Shing Mun Country Park

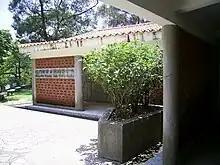
Shing Mun Country Park Visitor Centre.

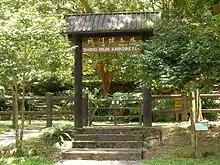
Entrance of Shing Mun Arboretum.

The Shing Mun Arboretum, occupies 4 hectares of land (40,000 square meters), is situated in the Country Park. It extends to Shing Mun Reservoir Road in the south. The western border lies in Tai Mo Shan, while Grassy Hill and Needle Hill mark the eastern margin.